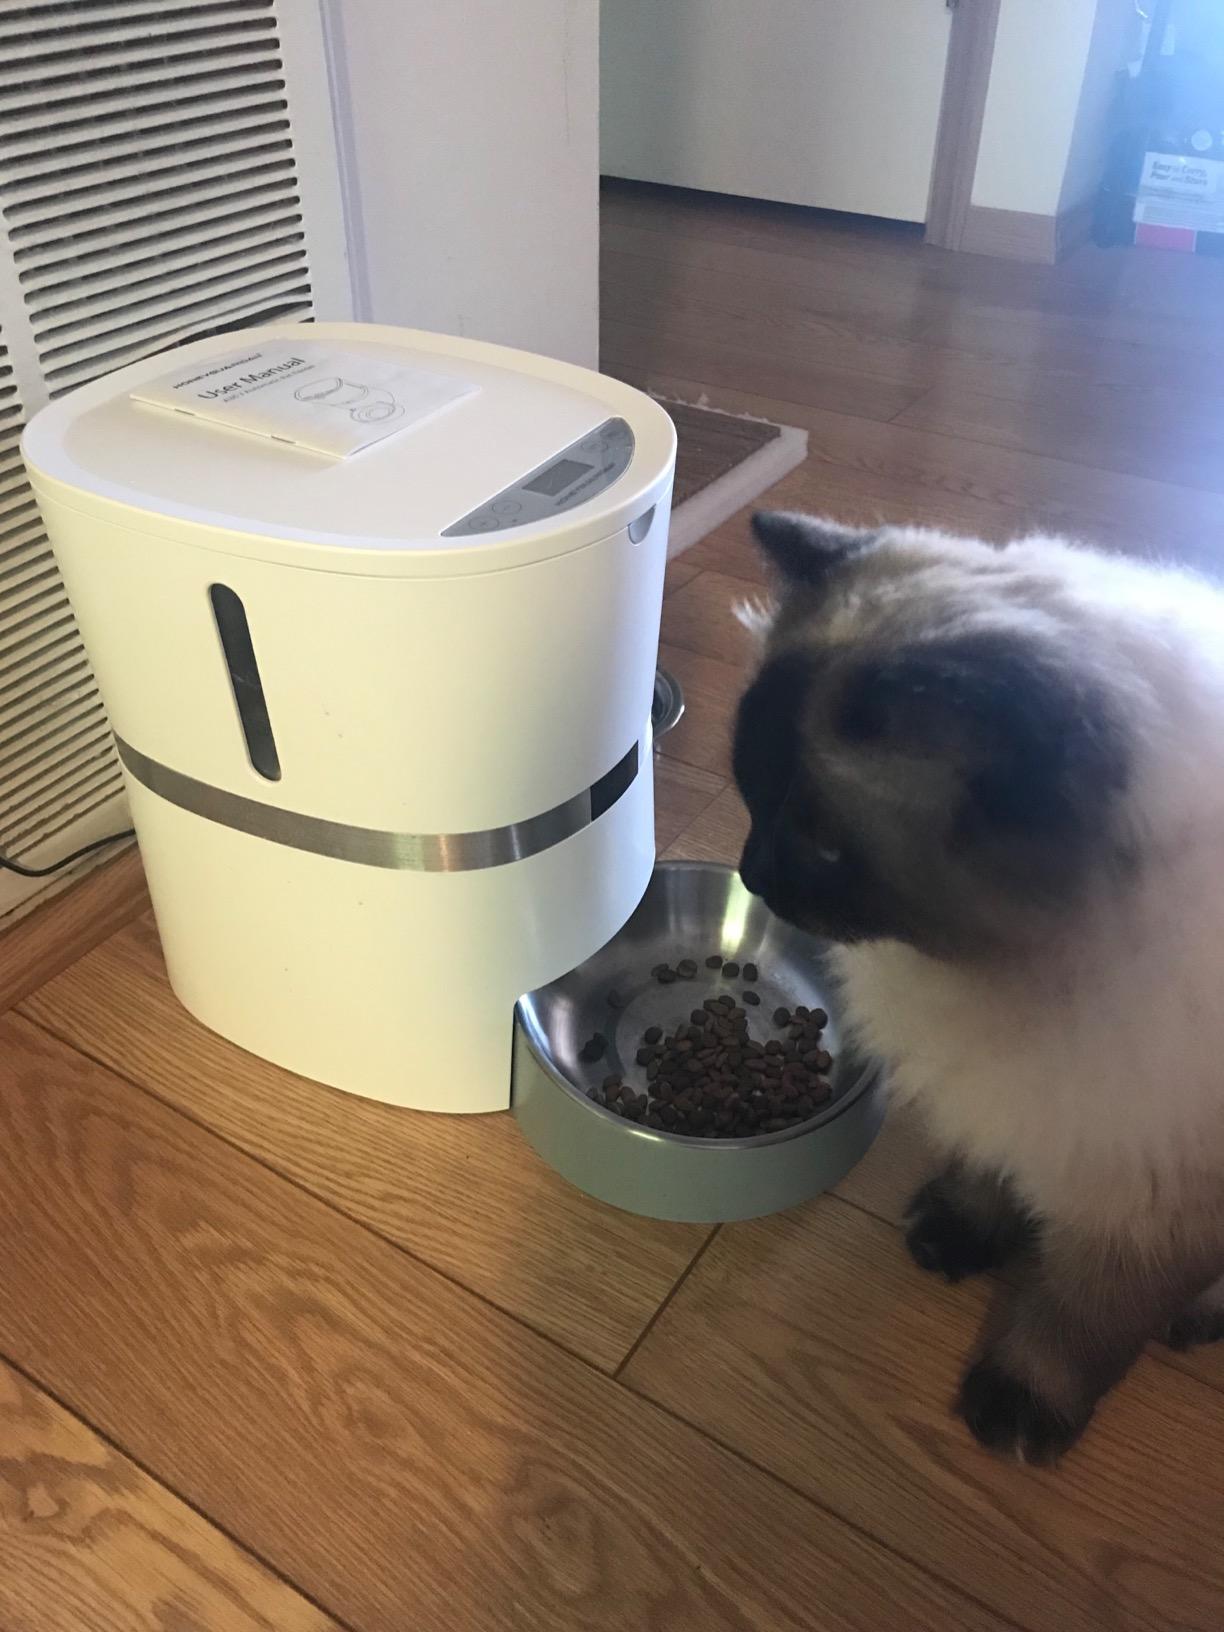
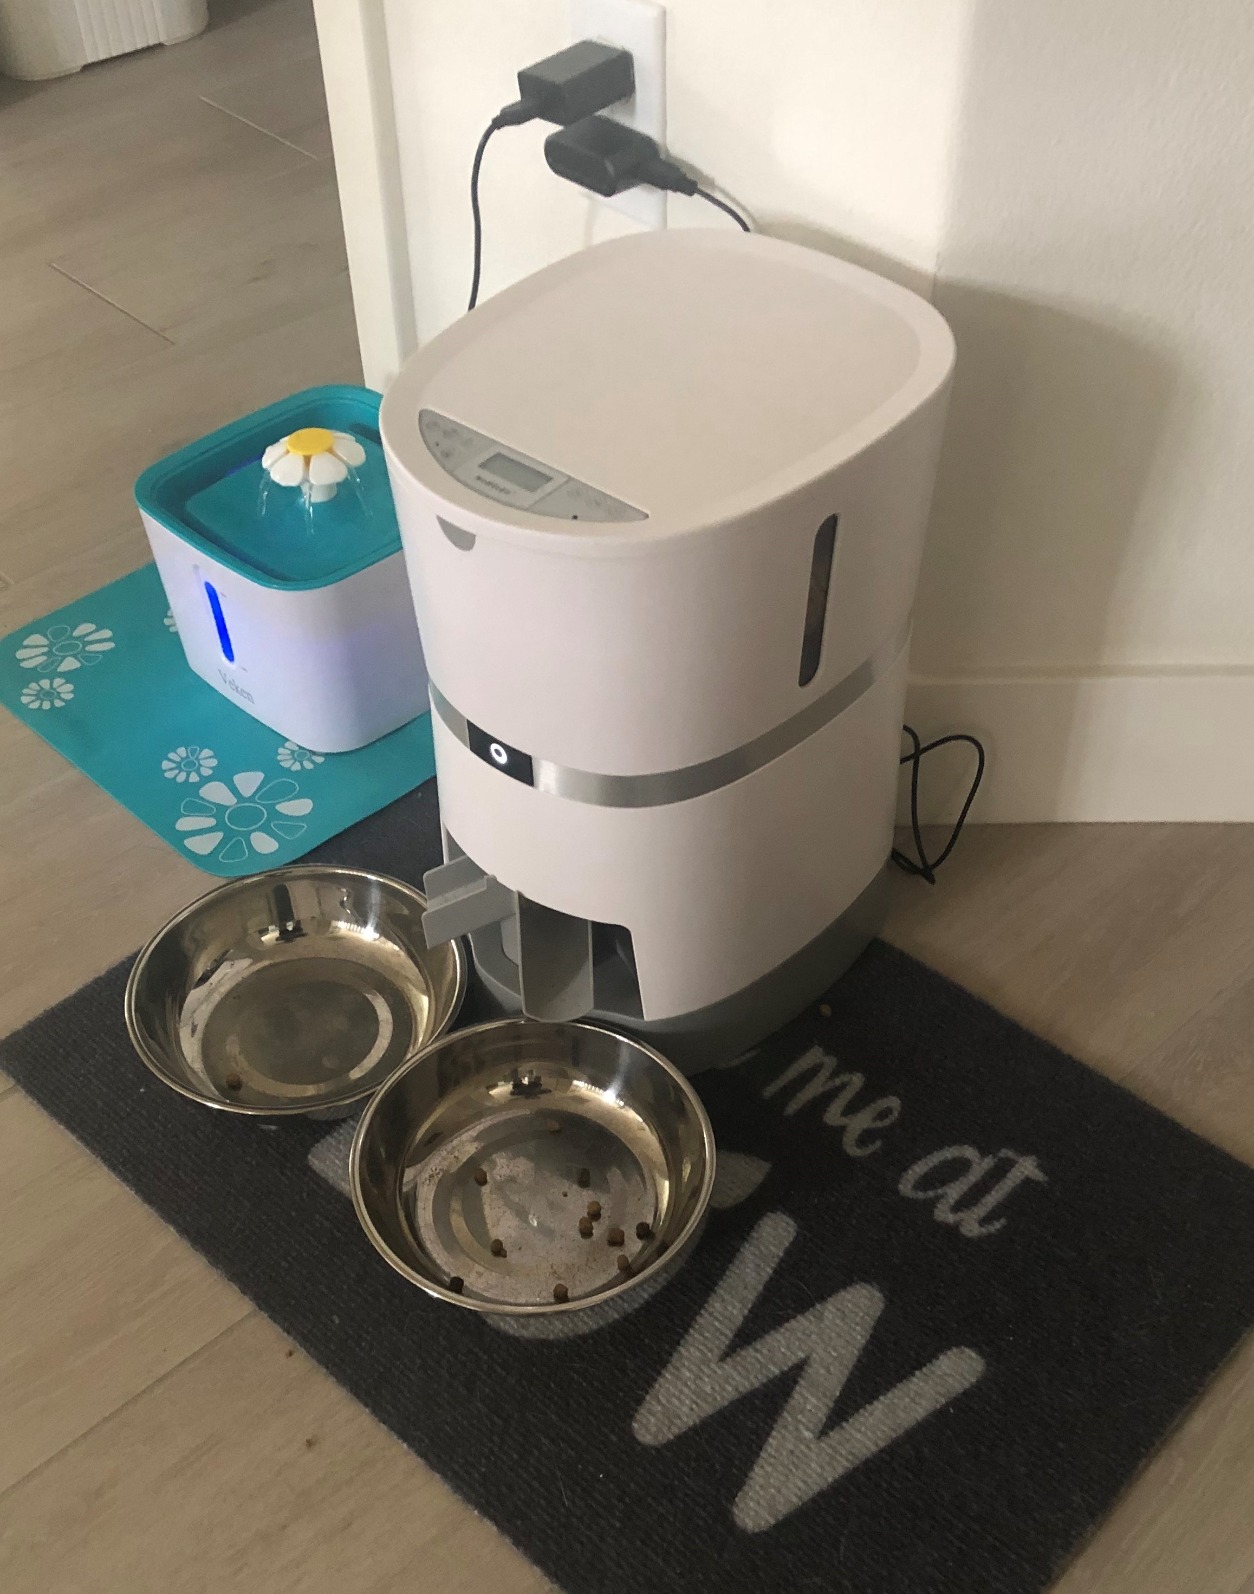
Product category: items_feeder
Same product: no